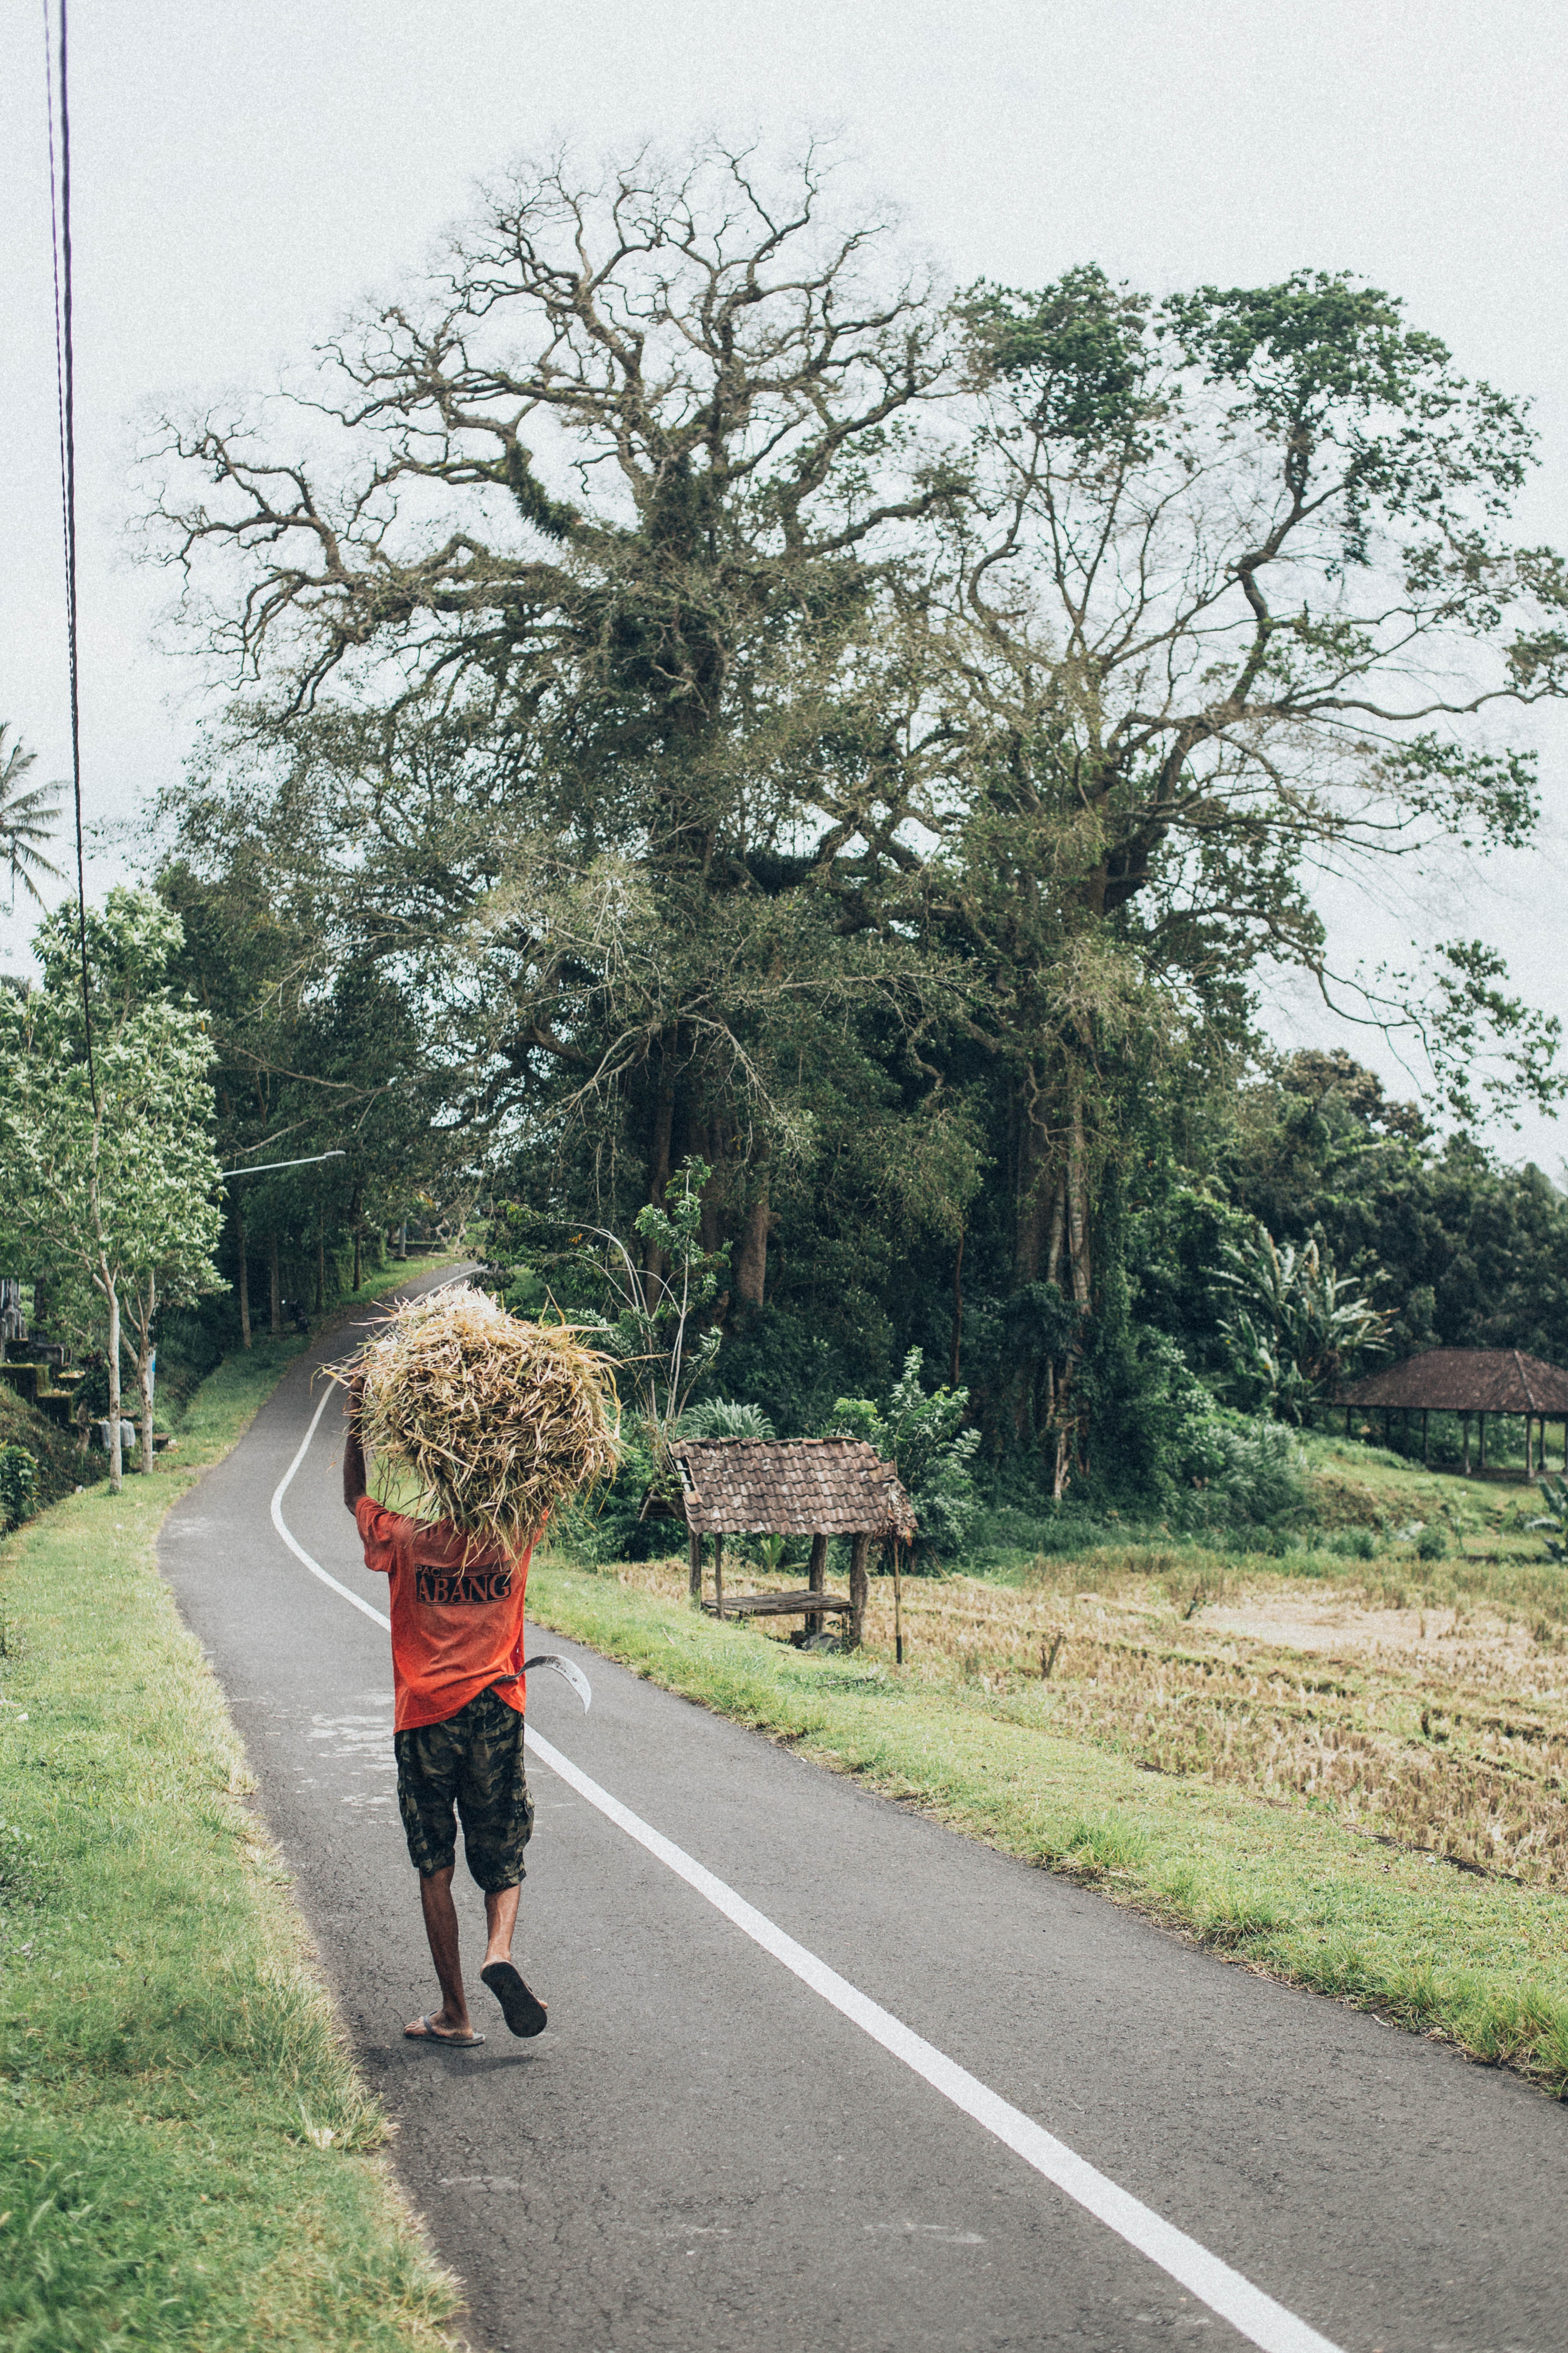
tree, road, lane, woody plant, thoroughfare, plant, infrastructure, sky, rural area, grass, adaptation, branch, road surface, recreation, trail, shrub, walking, asphalt, hill, path, nonbuilding structure